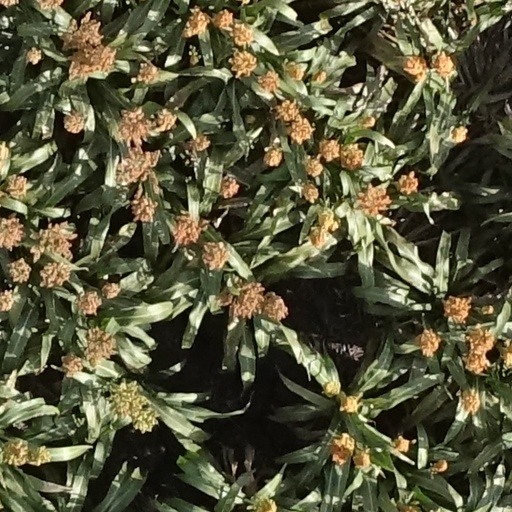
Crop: sorghum